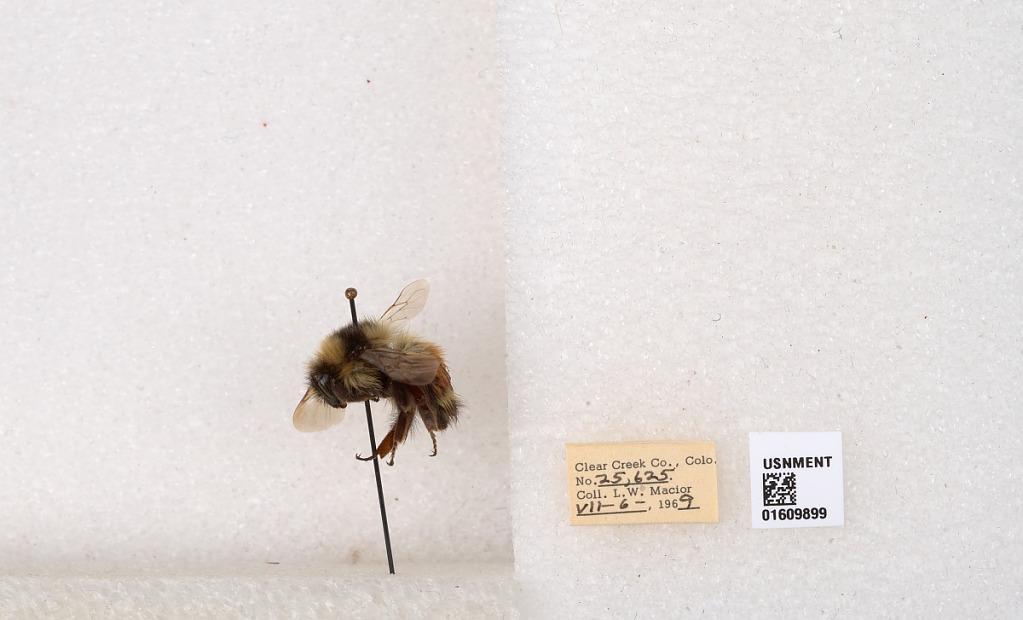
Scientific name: Bombus (Pyrobombus) sylvicola Kirby
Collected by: L. Macior
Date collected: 1969-7-6
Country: United States
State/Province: Colorado
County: Clear Creek
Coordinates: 39.6856, -105.645